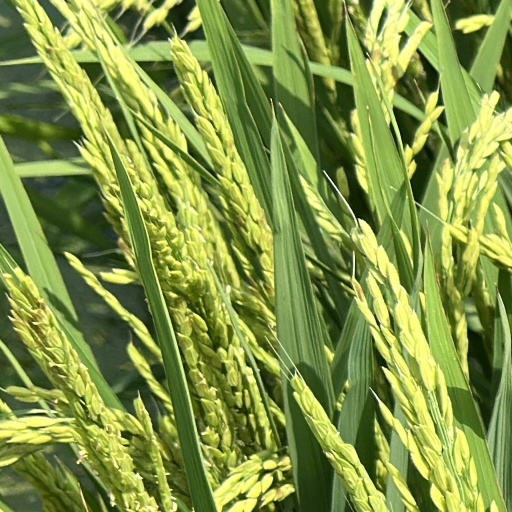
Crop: rice